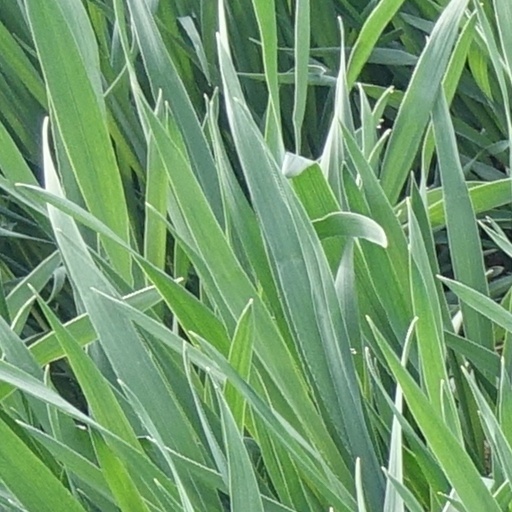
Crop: wheat